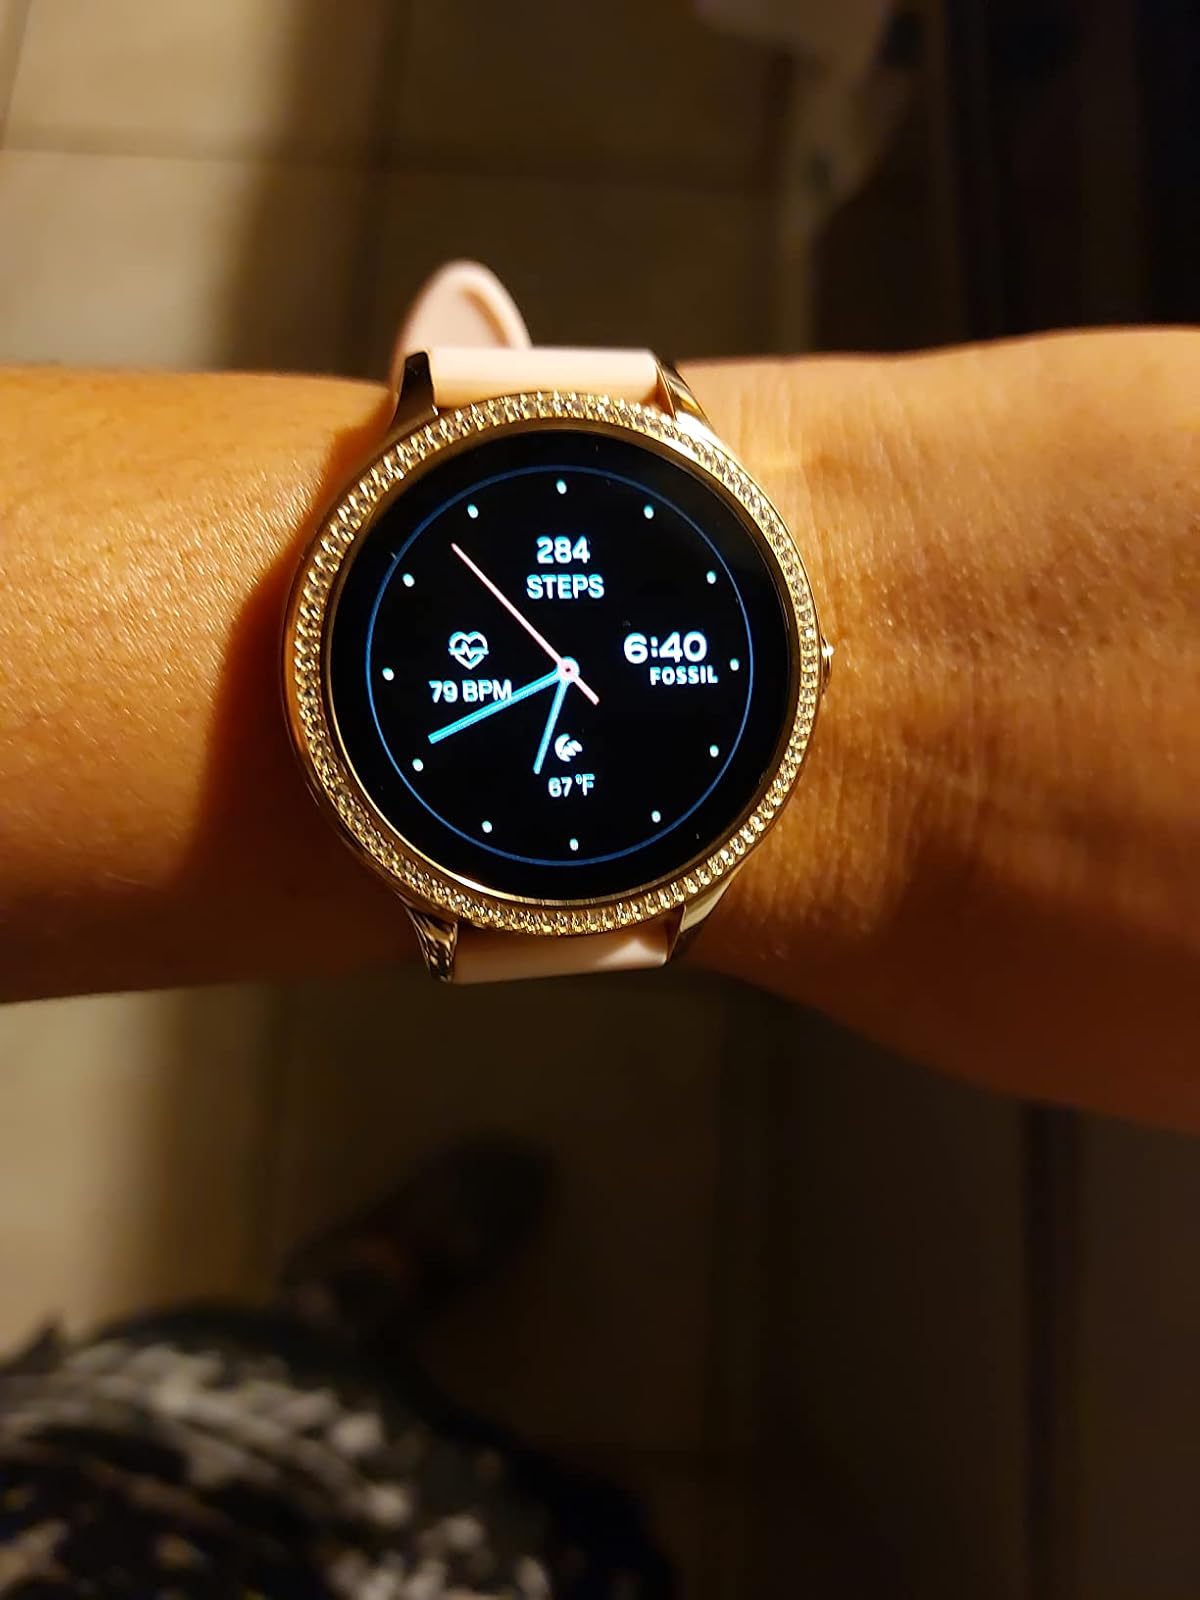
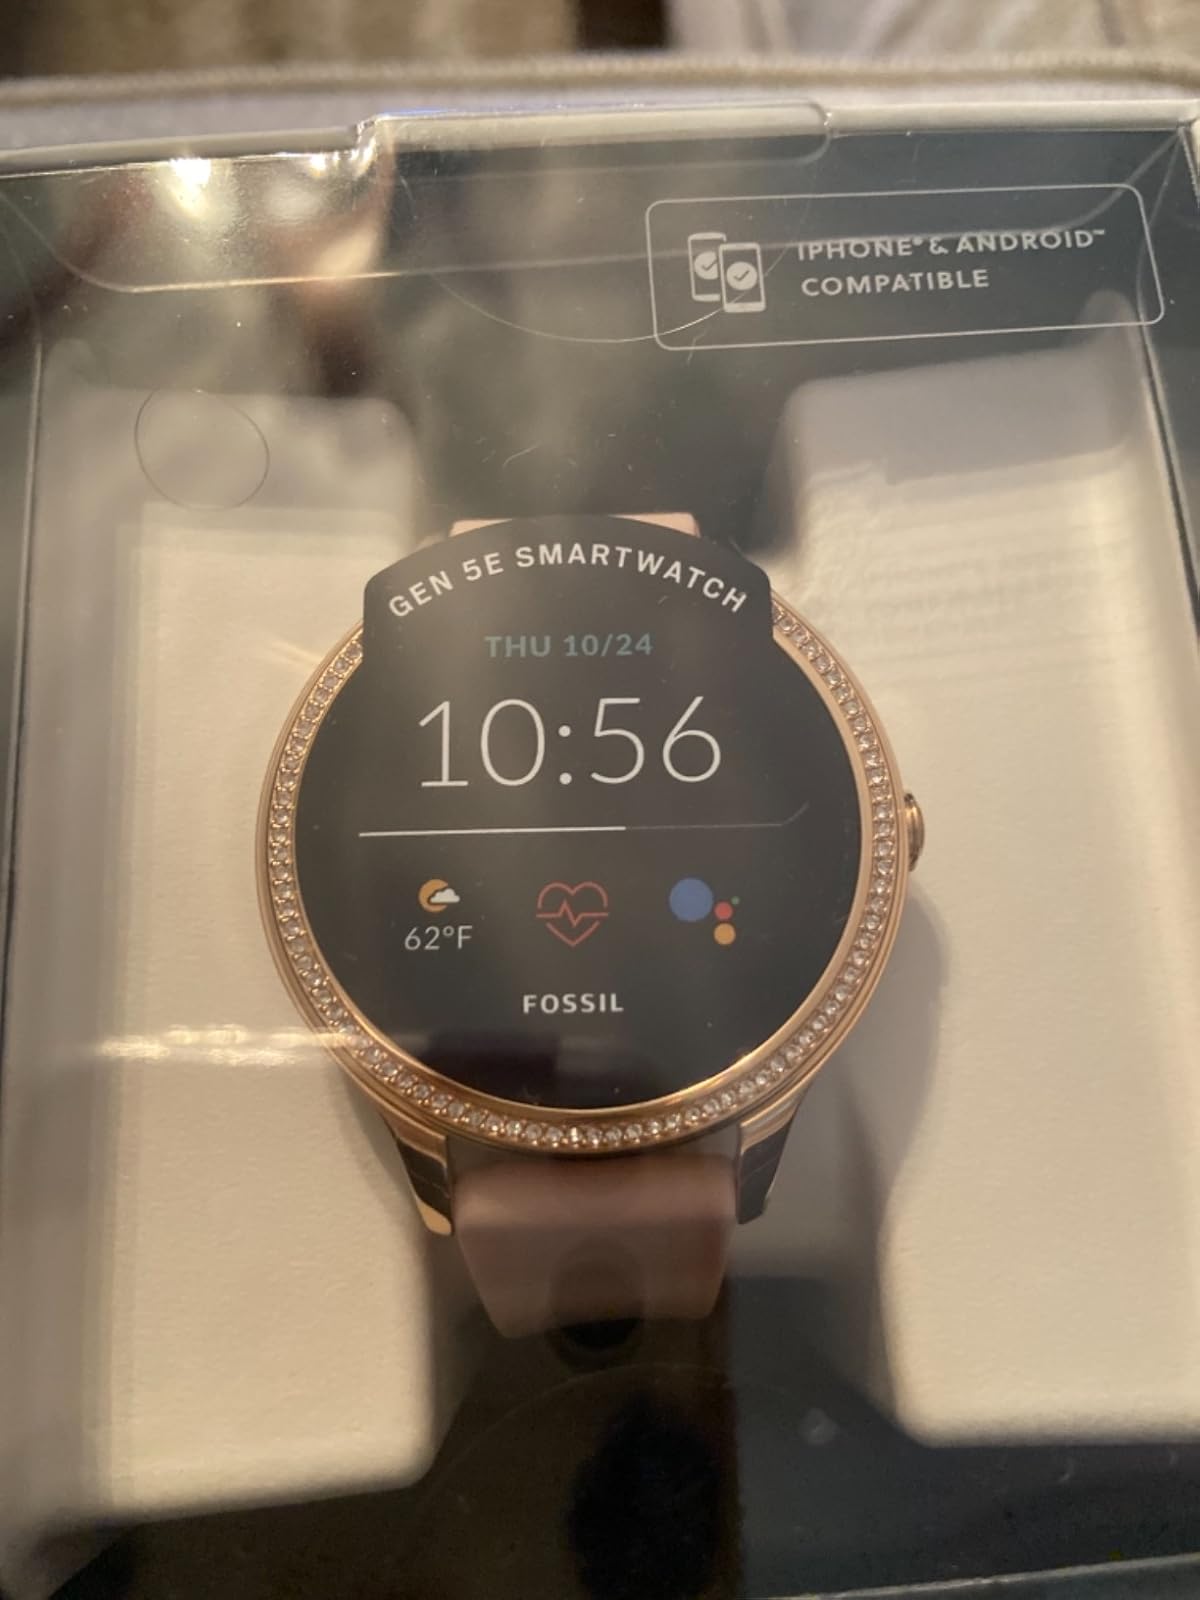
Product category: smartwatch
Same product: yes